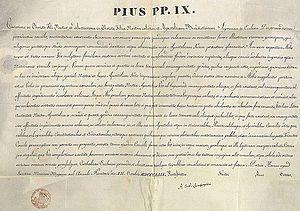
dispense papale autorisant le mariage de François-Joseph et Sissi
Le mariage de François-Joseph, empereur d’Autriche et de sa cousine germaine Élisabeth de Wittelsbach, dite Sissi, est célébré à Vienne le 24 avril 1854 en l’Église des Augustins. Contrairement aux mariages arrangés qui étaient la norme dans les familles régnantes à l’époque, le couple fait un mariage d’amour. Les festivités données en l’honneur du mariage impérial durèrent une semaine.